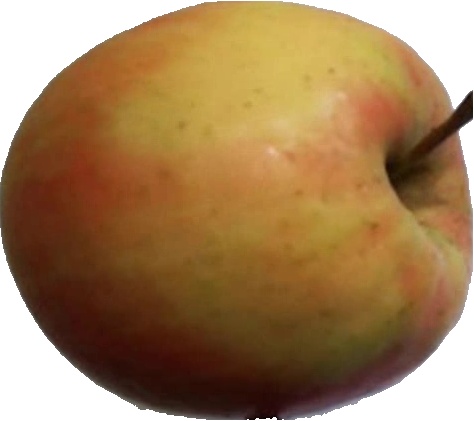
Label: apple_pink_lady_1